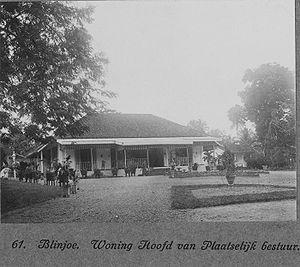
Belinyu est un kecamatan du kabupaten de Bangka, dans la province des îles Bangka Belitung.